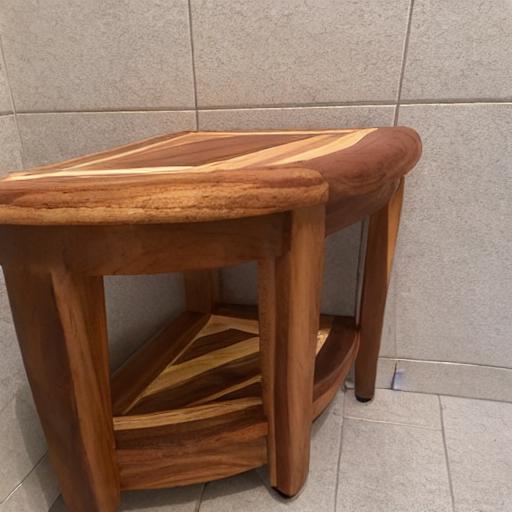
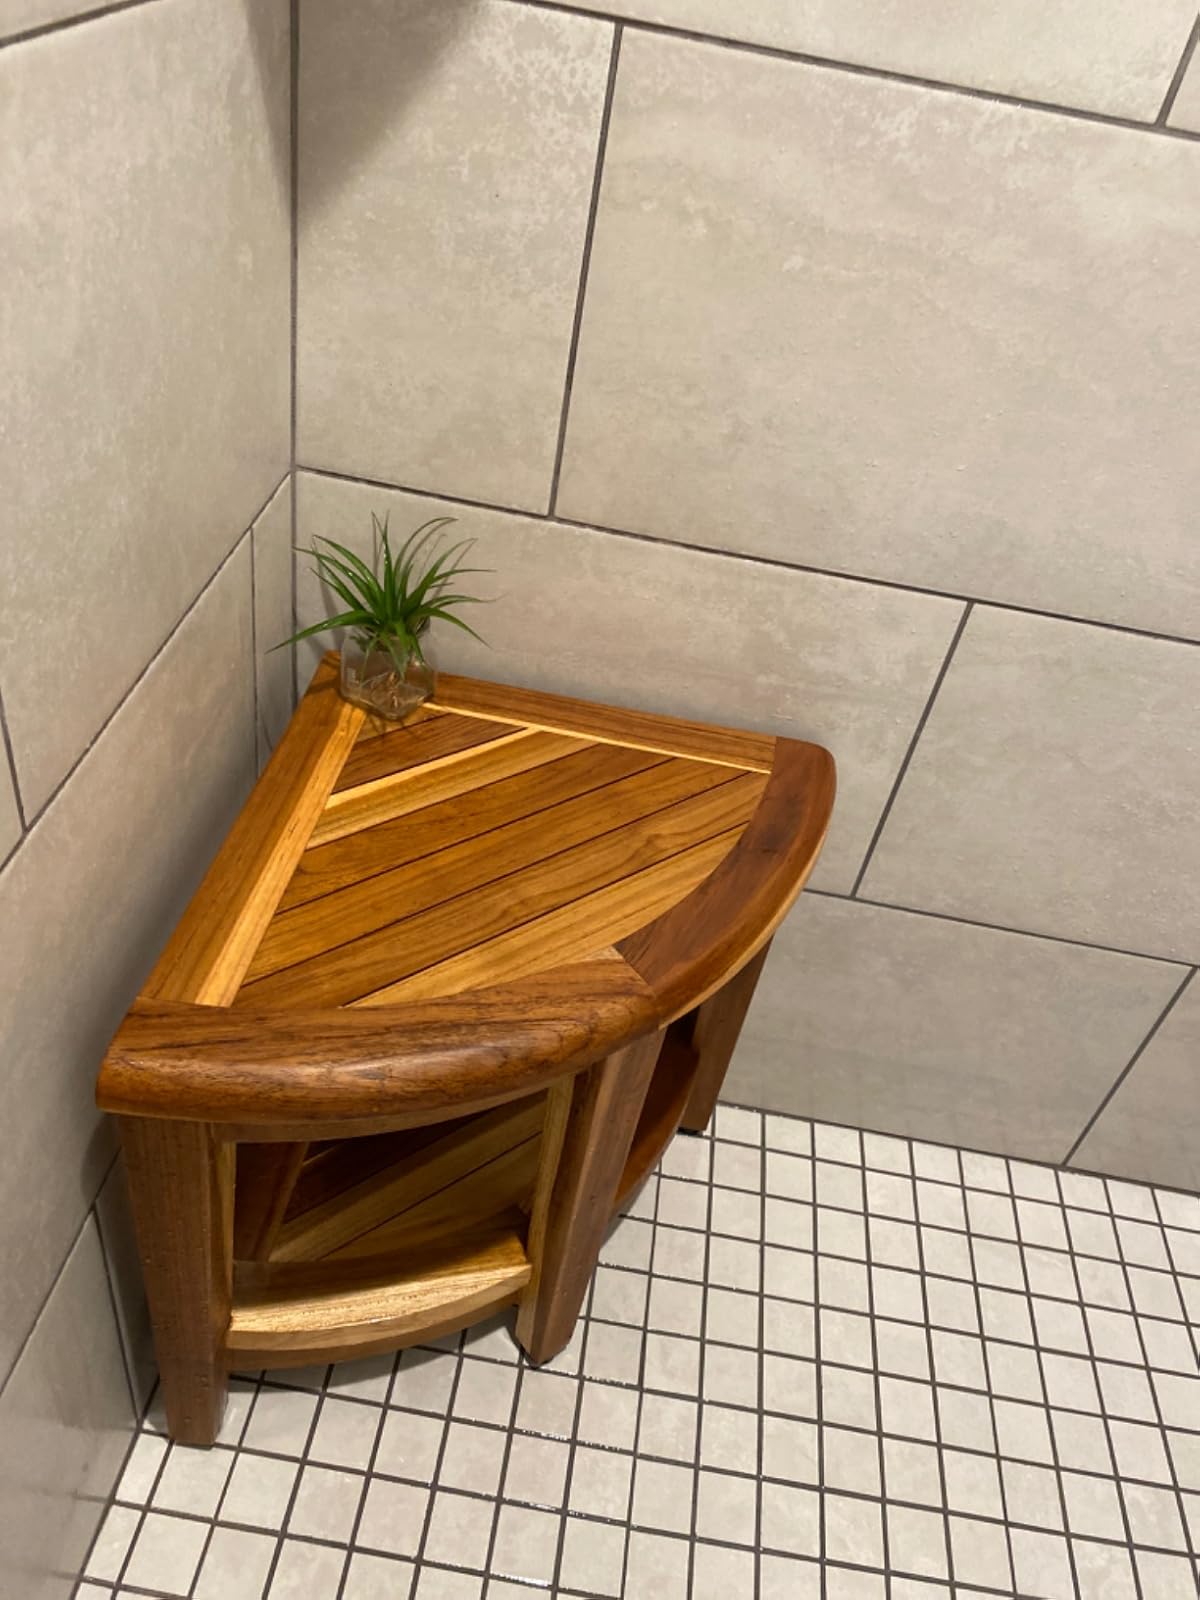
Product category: stool
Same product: no